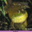
Label: frog